Dinadan

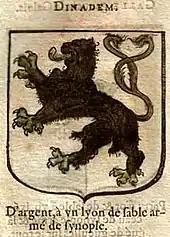

Like Palamedes and Lamorak, Dinadan was introduced in the 13th-century Prose "Tristan" ("Tristan en prose"), an Old French reimagination of the legend of Tristan and Iseult. Here, Dinadan is a knight from Cornwall and the son of Bruenor senior, also known as the Good Knight Without Fear. His brothers include fellow Round Table knights Breunor le Noir and Daniel.